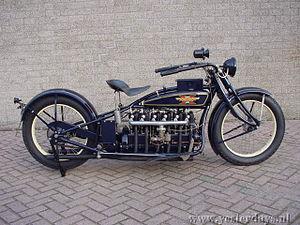
Henderson Motorcycle Company ou Henderson est un ancien fabricant de motos américain, fondé en 1911 à Détroit dans le Michigan, par les frères William et Thomas Henderson, fusionné en Excelsior-Henderson en 1917, en activité jusqu'en 1931. En 1998 les deux frères Henderson sont intronisés au Motorcycle Hall of Fame de Colombus dans l'Ohio.